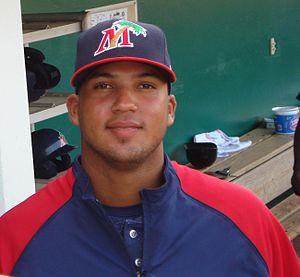
Deolis Guerra est un lanceur de relève droitier des Angels de Los Angeles de la Ligue majeure de baseball.